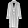
Label: Coat